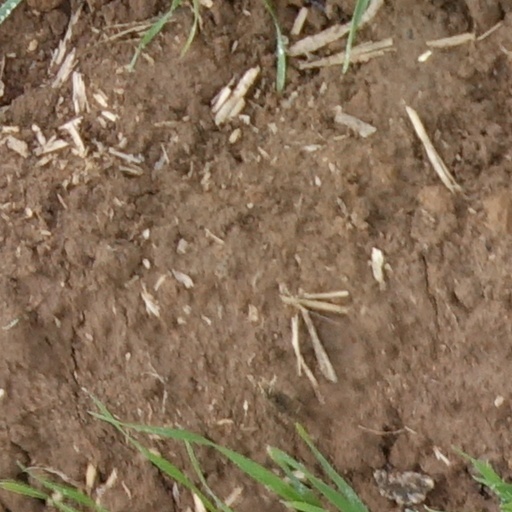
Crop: wheat